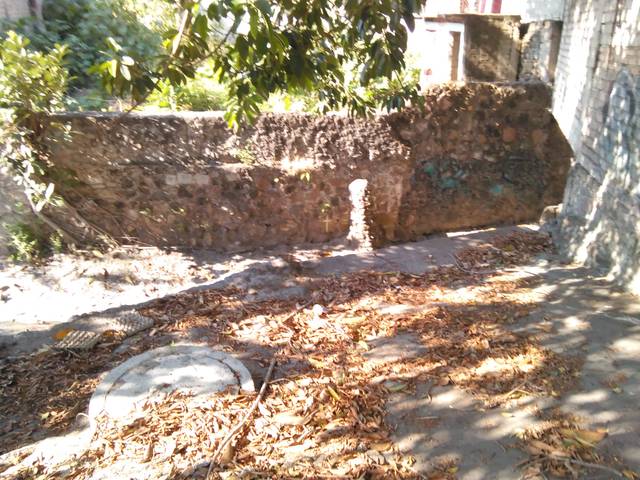
Region: Mexico
Coordinates: 21.518, -104.896